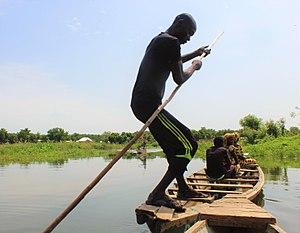
Yagoua est une commune du Cameroun située dans la région de l'Extrême-Nord, à proximité de la frontière avec le Tchad. C'est le chef-lieu du département du Mayo-Danay.